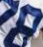
Number: 8